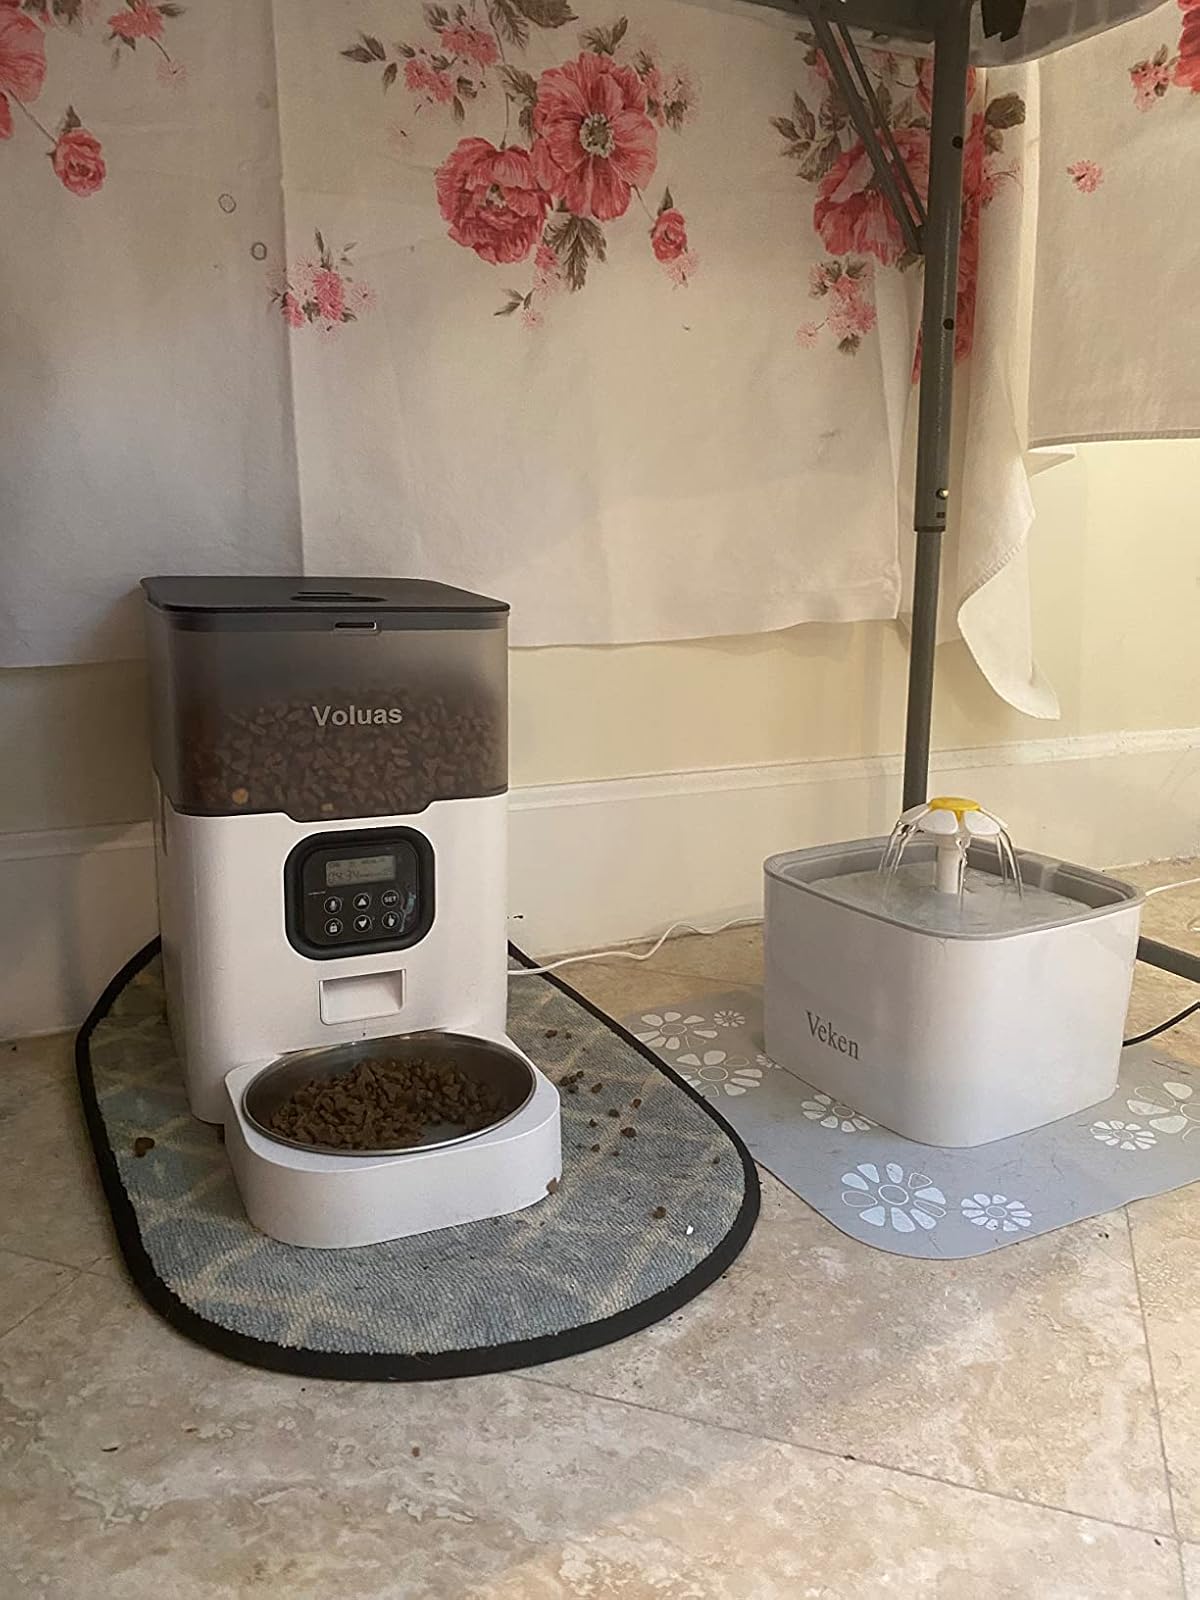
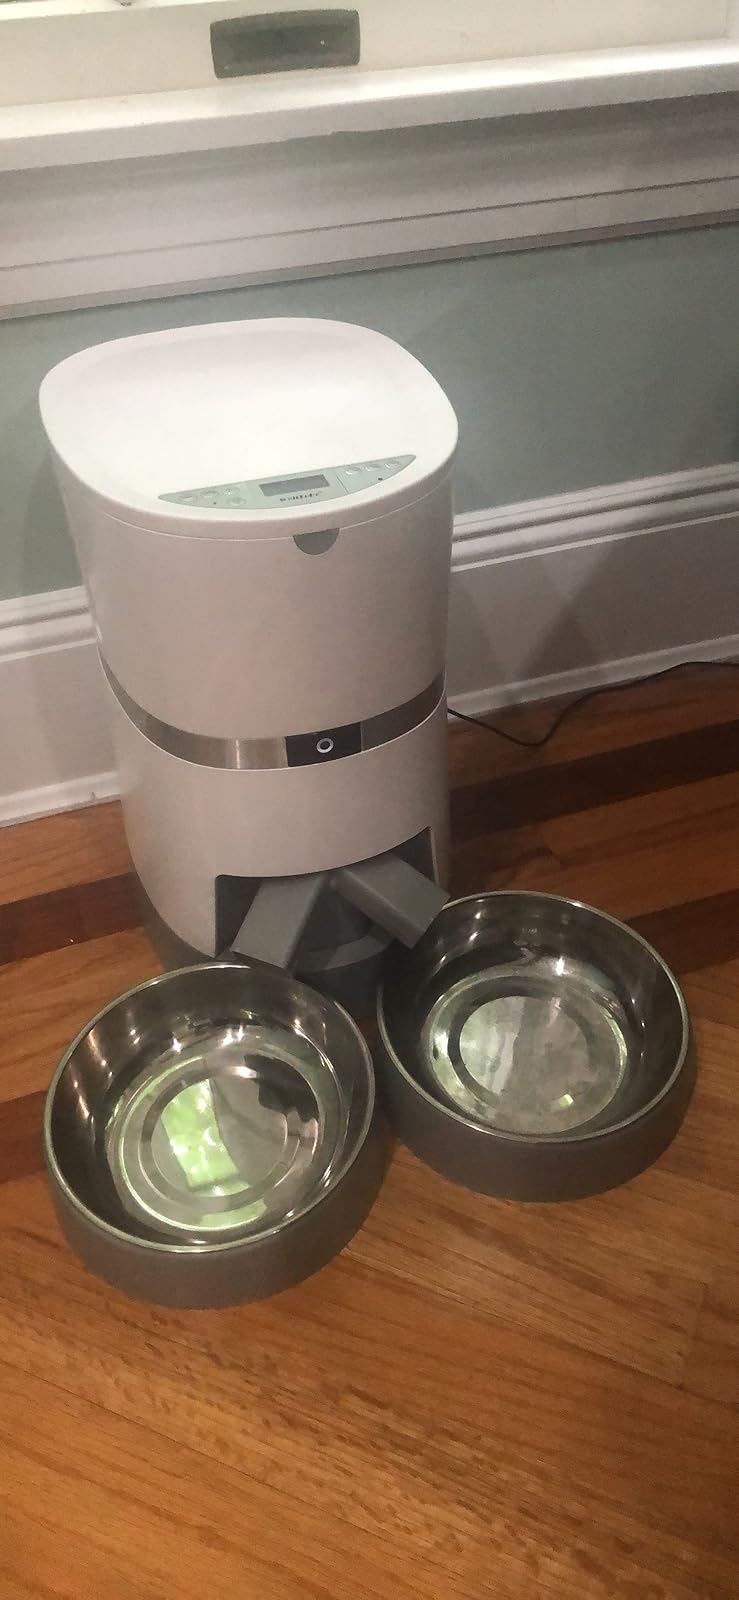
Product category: items_feeder
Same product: no